Ezra L'Hommedieu

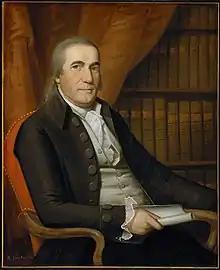
"Portrait of L'Hommedieu by Ralph Earl, 1792"

Ezra L'Hommedieu (August 30, 1734 – September 27, 1811) was an American lawyer and statesman from Southold, New York, in Suffolk County, Long Island. He was a delegate for New York to the Continental Congress (1779 to 1783) and again in 1788. His national offices overlapped with those he served in the state: in the State Assembly (1777–1783) and in the state senate (1784-1792, 1794–1809); he was a member of the state constitutional convention in 1801. He also served in local offices, as clerk of Suffolk County from January 1784 to March 1810 and from March 1811 until his death that year. He was a regent of the University of the State of New York.